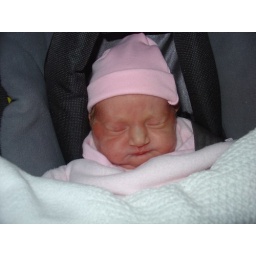
Close-up in car seat (2)